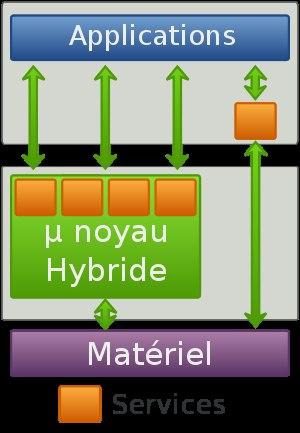
Un noyau de système d’exploitation, ou simplement noyau, ou kernel en anglais, est une des parties fondamentales de certains systèmes d’exploitation. Il gère les ressources de l’ordinateur et permet aux différents composants — matériels et logiciels — de communiquer entre eux.